TÜBİTAK Defense Industries Research and Development Institute

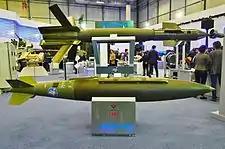
Precision guidance kit HGK at the stand of TÜBİTAK during the IDEF 2015.

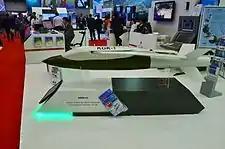
Wing-assisted guidance kit KGKSS-82 at the stand of ROKETSAN during the IDEF 2015.

The TOROS artillery rocket system (TOROS) is an artillery rocket system consisting of both 230 and 260 mm caliber rockets fired from a launcher vehicle.